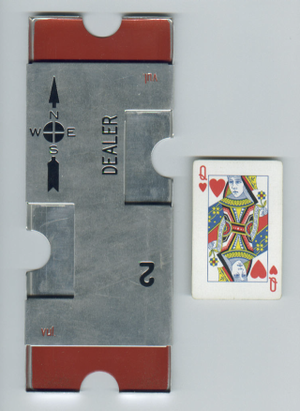
Le bridge de compétition est une version du bridge encadré par des règles précises et pratiqué en compétition par plus de 100 000 personnes en France. Ses règles sont définies par la Fédération mondiale de bridge.